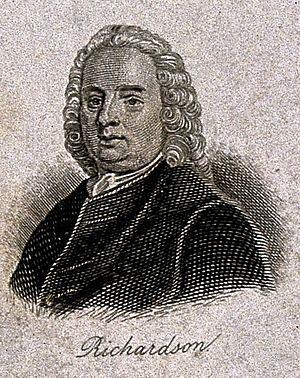
Portrait de Samuel Richardson
L'Histoire de Tom Jones, enfant trouvé, abrégé en Tom Jones, est un roman de Henry Fielding, publié par l'éditeur londonien Andrew Millar en 1749. Commencé en 1746 et terminé en 1748, c'est un livre ambitieux qui doit en partie son inspiration à la vie de son auteur, ne serait-ce que par le portrait de l'héroïne censé être à l'image de sa première épouse Charlotte Craddock, décédée en 1744. Très critiqué à sa parution, il devient vite un immense succès populaire qui ne s'est jamais démenti et il est souvent cité parmi les dix plus grands romans de la littérature universelle : en 1955, Somerset Maugham le place en première position dans son essai Dix romans et leurs auteurs. Dès 1750, Pierre-Antoine de La Place en donne une version française libre qui aurait inspiré Voltaire pour Candide. En 1765, André Philidor en fait un opéra qui se maintient au répertoire : c'est dire la rapidité de son rayonnement, même au-delà de la Grande-Bretagne.